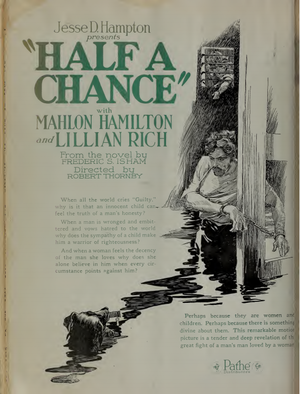
La Marque infâme est un film américain de Robert Thornby, sorti en 1920.